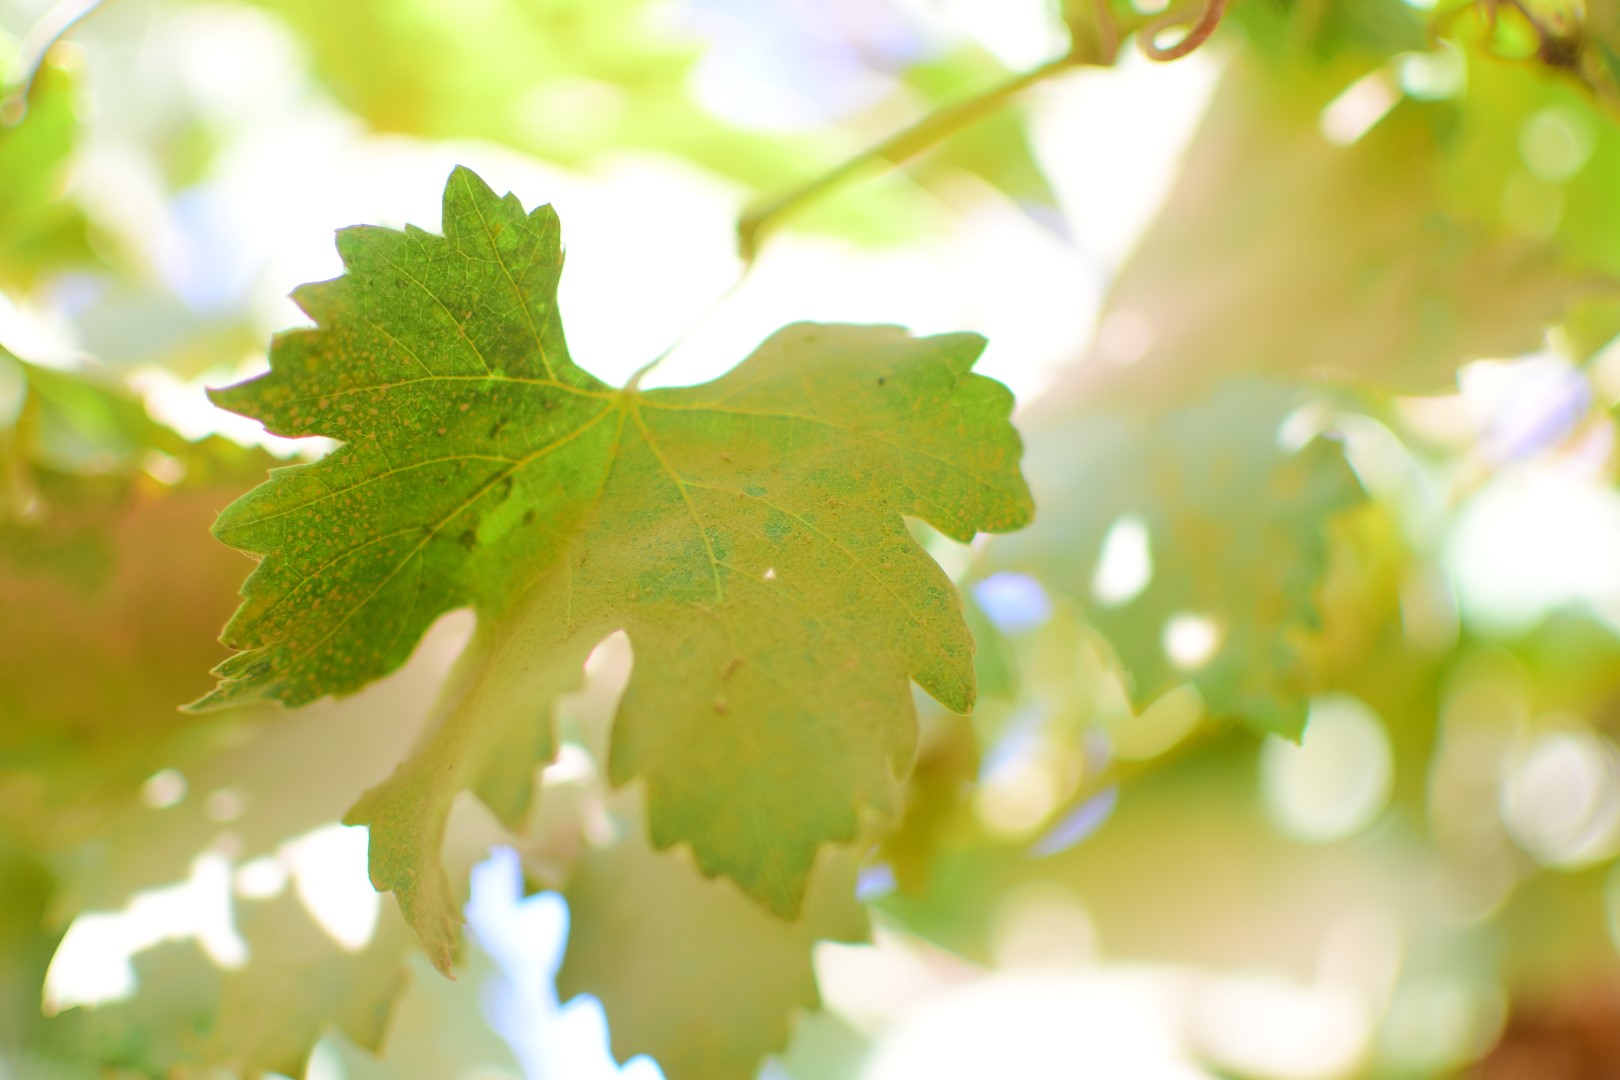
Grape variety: Shdah